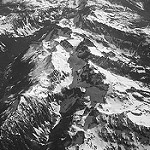
Label: B & W